Marcello Petacci

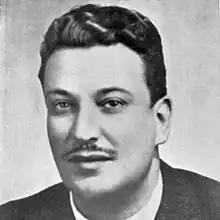
Marcello Petacci

Marcello Cesare Augusto Petacci (Rome, 1 May 1910 – Dongo, Lombardy, 28 April 1945) was an Italian surgeon and businessman, the brother of actress Maria Petacci and of dictator Benito Mussolini's lover Clara Petacci.